Hawtai B11

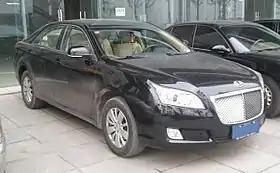
Hawtai B11

The Hawtai B11 (华泰 B11) is a full-size sedan produced by Shandong Province-based Chinese auto maker Hawtai.